Royal Botanic Garden, Sydney

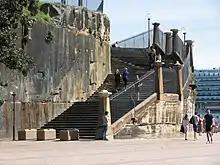
The Tarpeian Way steps

A substantial rock cutting of the Bennelong headland, undertaken in 1880 at a cost of , it enabled the extension of Macquarie Street. 'Its vertical quarried sandstone face, with its steps and fence, is an historic artefact in its own right and retains the only visible evidence of activities on the Sydney Opera House site predating the Opera House itself.' Its traces of anti-Vietnam War graffiti dating from the 1970s are of State significance as a remnant of an important Australian social movement in a major public space. The Tarpeian Way is of local significance for its associations with politicians and bureaucrats who authorised and undertook the cutting in 1880 including Sydney Alderman C. Moore, J. S. Farnell, then Minister for Lands, E. Bradridge, City Surveyor and Mr. Moriarty, the Engineer for Harbours and Rivers. The Tarpeian Way has an unusually dramatic, classical association through its name with the famous rock in Rome from which prisoners were hurled to their deaths in ancient times. The Tarpeian Way is of State social significance for the high regard in which it is held as a dramatic backdrop to the forecourt space of the Sydney Opera House, and as an access point between the Sydney Opera House and the Royal Botanic Garden. It is often used by members of the public enjoying its marvellous views of the Sydney Opera House and harbour setting.